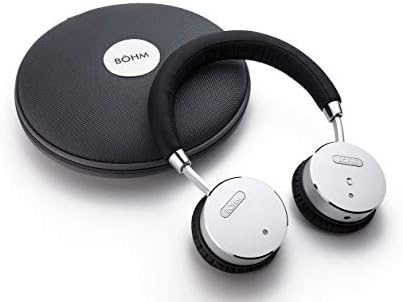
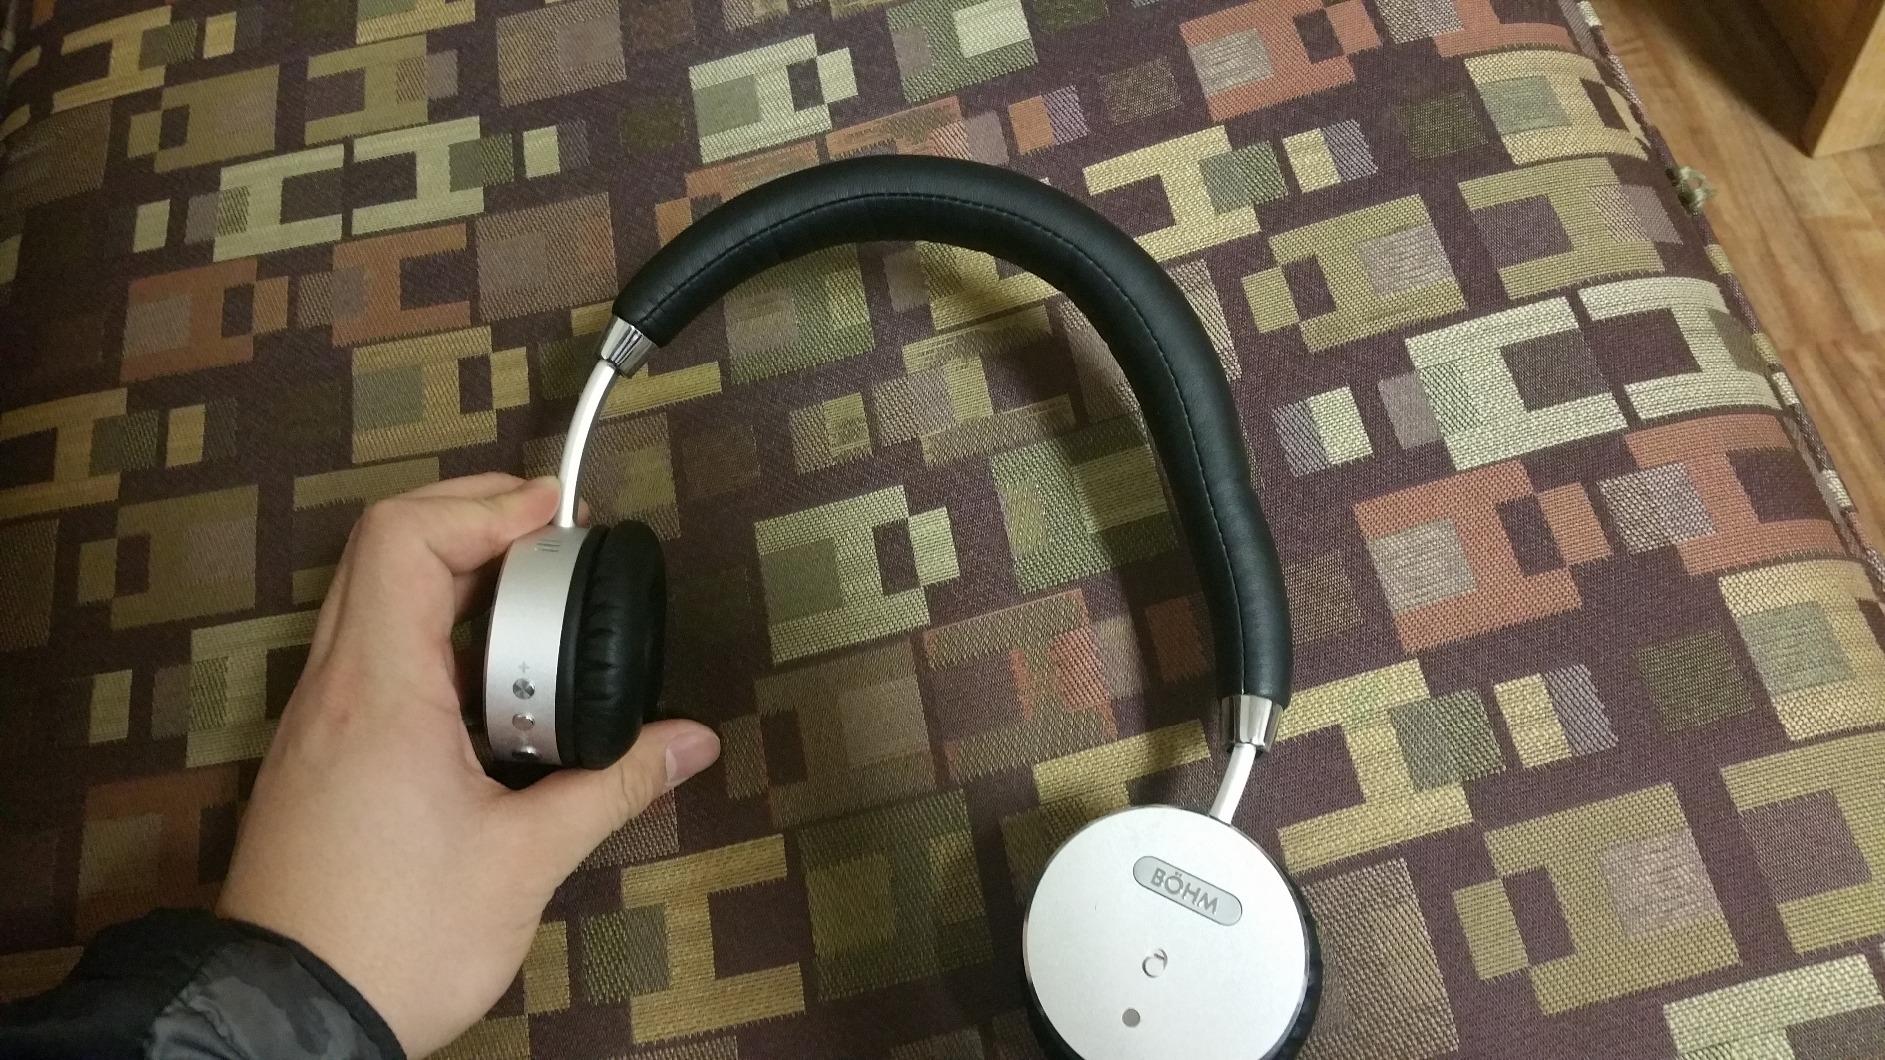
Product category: headphones
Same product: yes